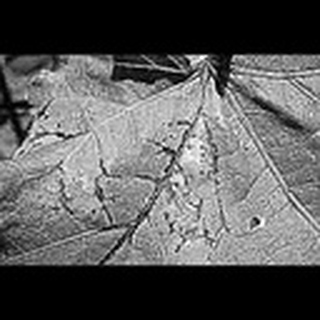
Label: cotton_bacterial_blight